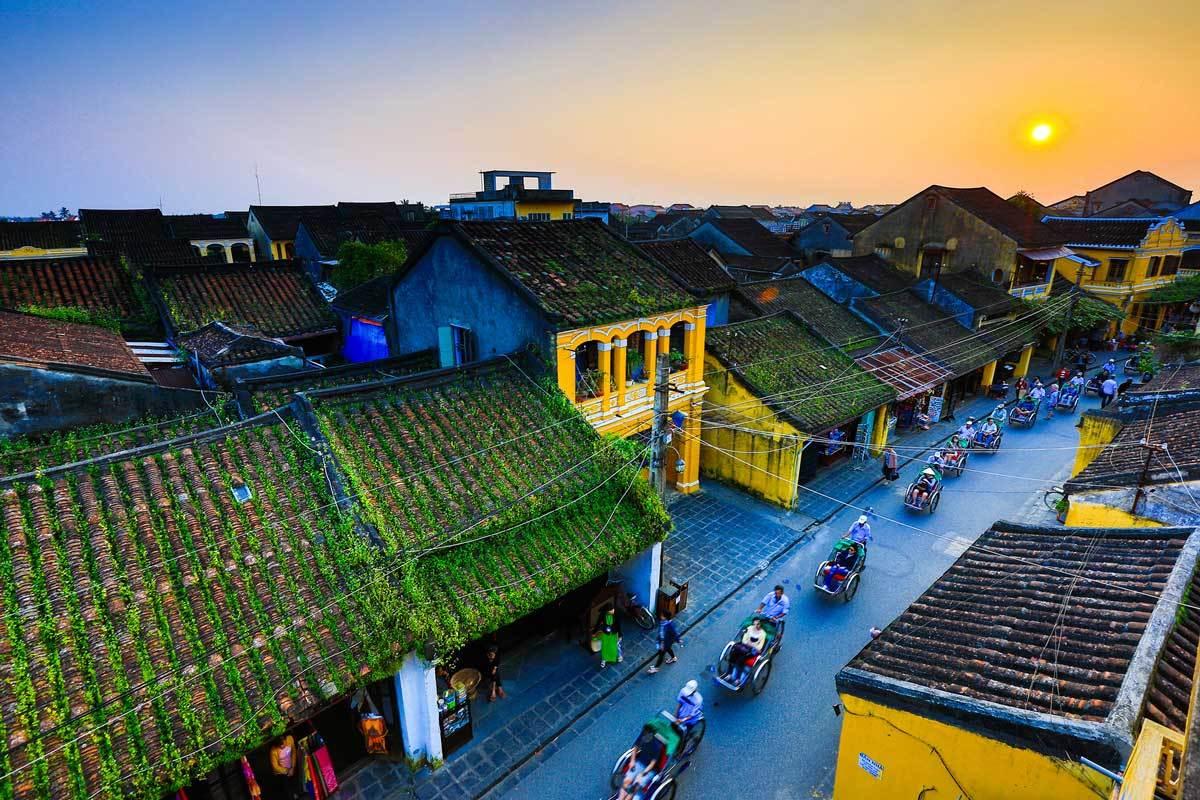
có những ngôi nhà có mái ngói xuất hiện ở trên con phố